Third Anglo-Burmese War

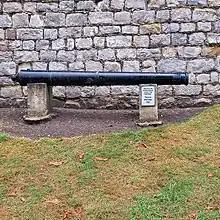
A 17th-century cannon captured at Mandalay in 1886 and now displayed at Windsor Castle.

Burma was annexed by the British on January 1, 1886, by the proclamation of the Viceroy and Governor-General of India, Lord Dufferin.